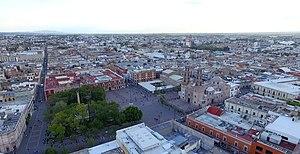
Plaza de la Patria centro histórico de Aguascalientes, México